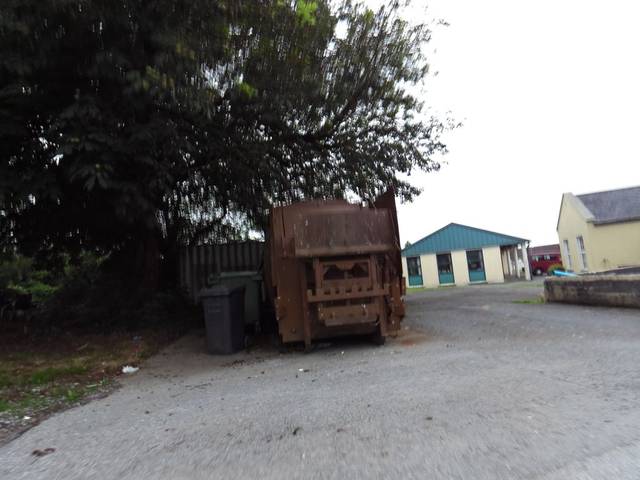
Region: Ireland
Coordinates: 53.19, -8.563